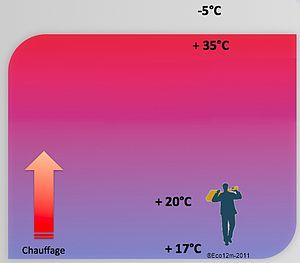
Stratification en températures d'un local chauffé
La stratification thermique est la répartition verticale de la température dans les fluides. La plupart des fluides ont une masse volumique qui diminue avec la température et, en présence de la gravité, le fluide chaud se retrouve au-dessus du fluide plus froid. Dans une enceinte fermée, si la paroi haute est chaude et la paroi basse froide, une stratification thermique du fluide peut apparaître.